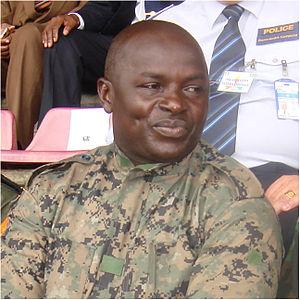
Tuo Fozié, ancien Ministre de la jeunesse et des sports, Directeur général de la police des Forces nouvelles, Côte d'Ivoire
Tuo Fozié est un adjudant des Forces armées nationales de Côte d'Ivoire devenu par la suite le fer de lance de la rébellion du Mouvement patriotique de Côte d'Ivoire puis des Forces nouvelles.